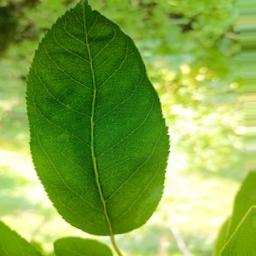
Label: Healthy